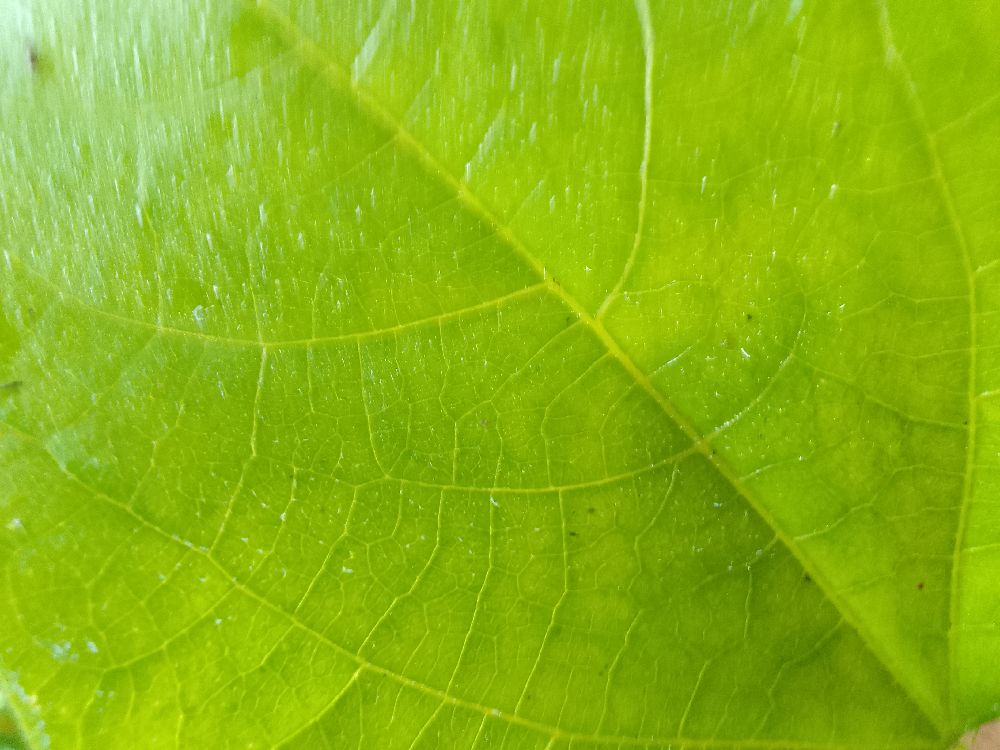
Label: healthy